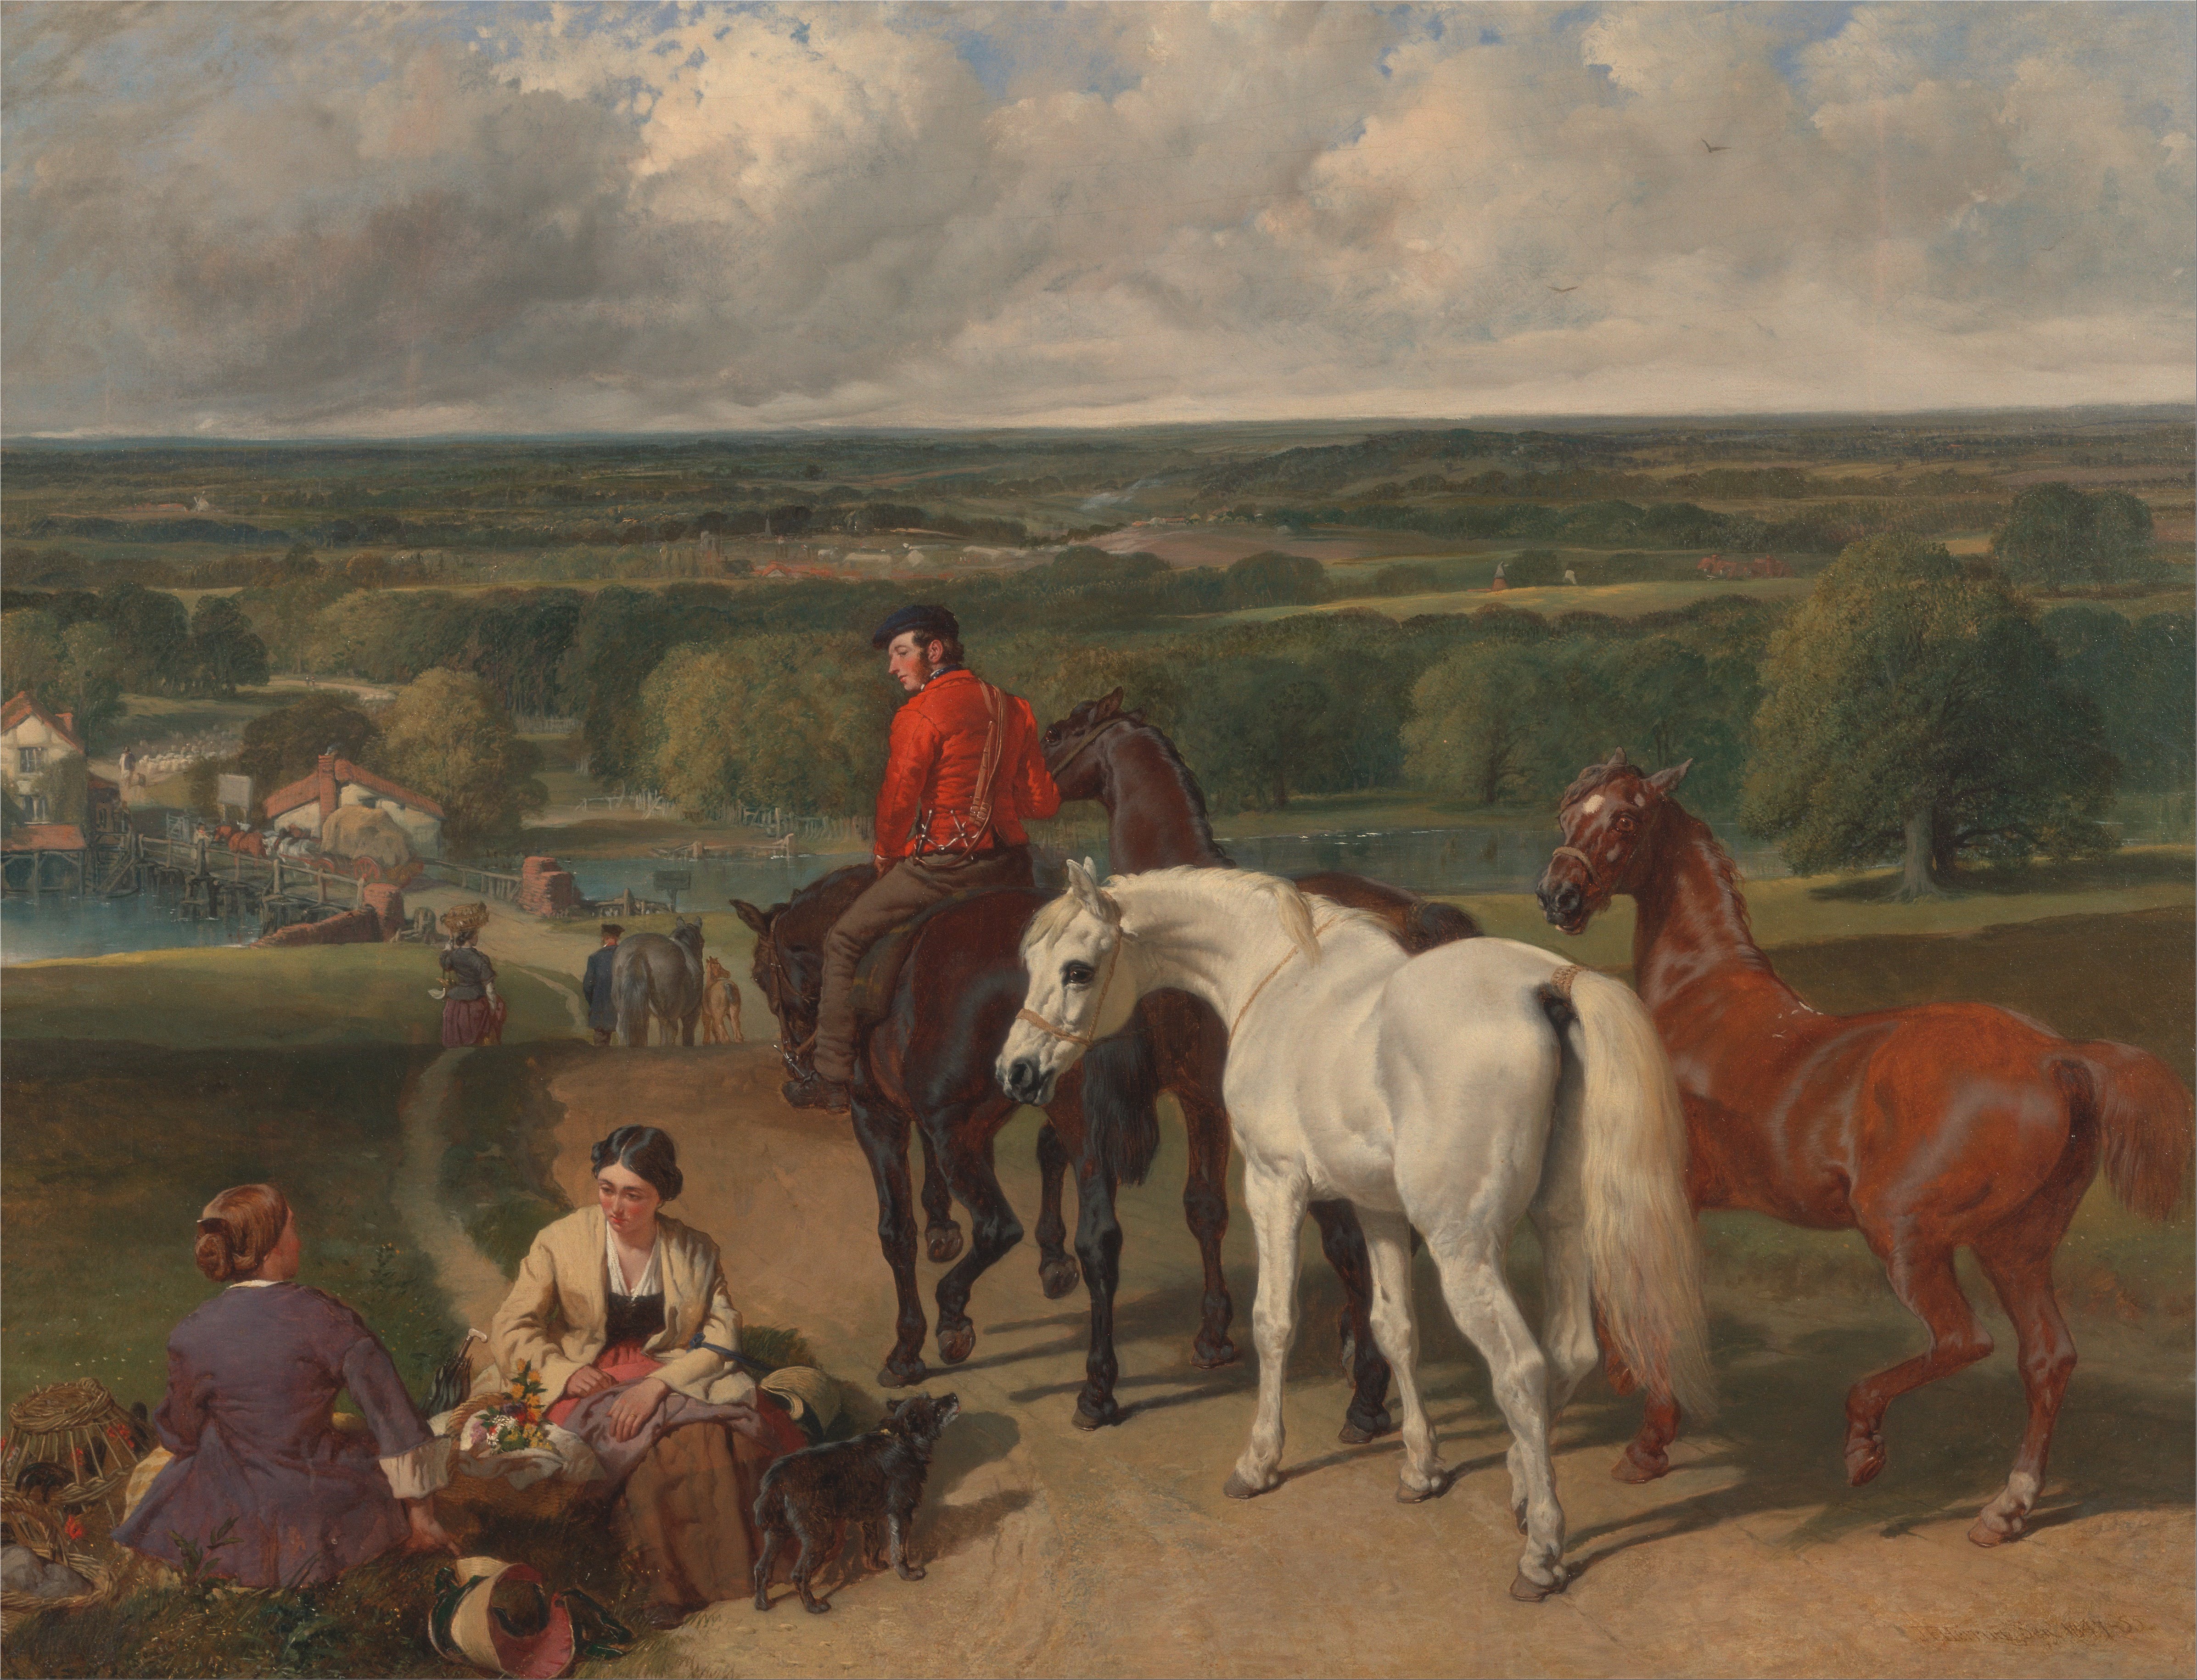
man, landscape, nature, sky, woman, countryside, country, herd, scenic, horse, artistic, painting, trees, horses, outside, art, clouds, artistry, oil on canvas, horse like mammal, mustang horse, john herring